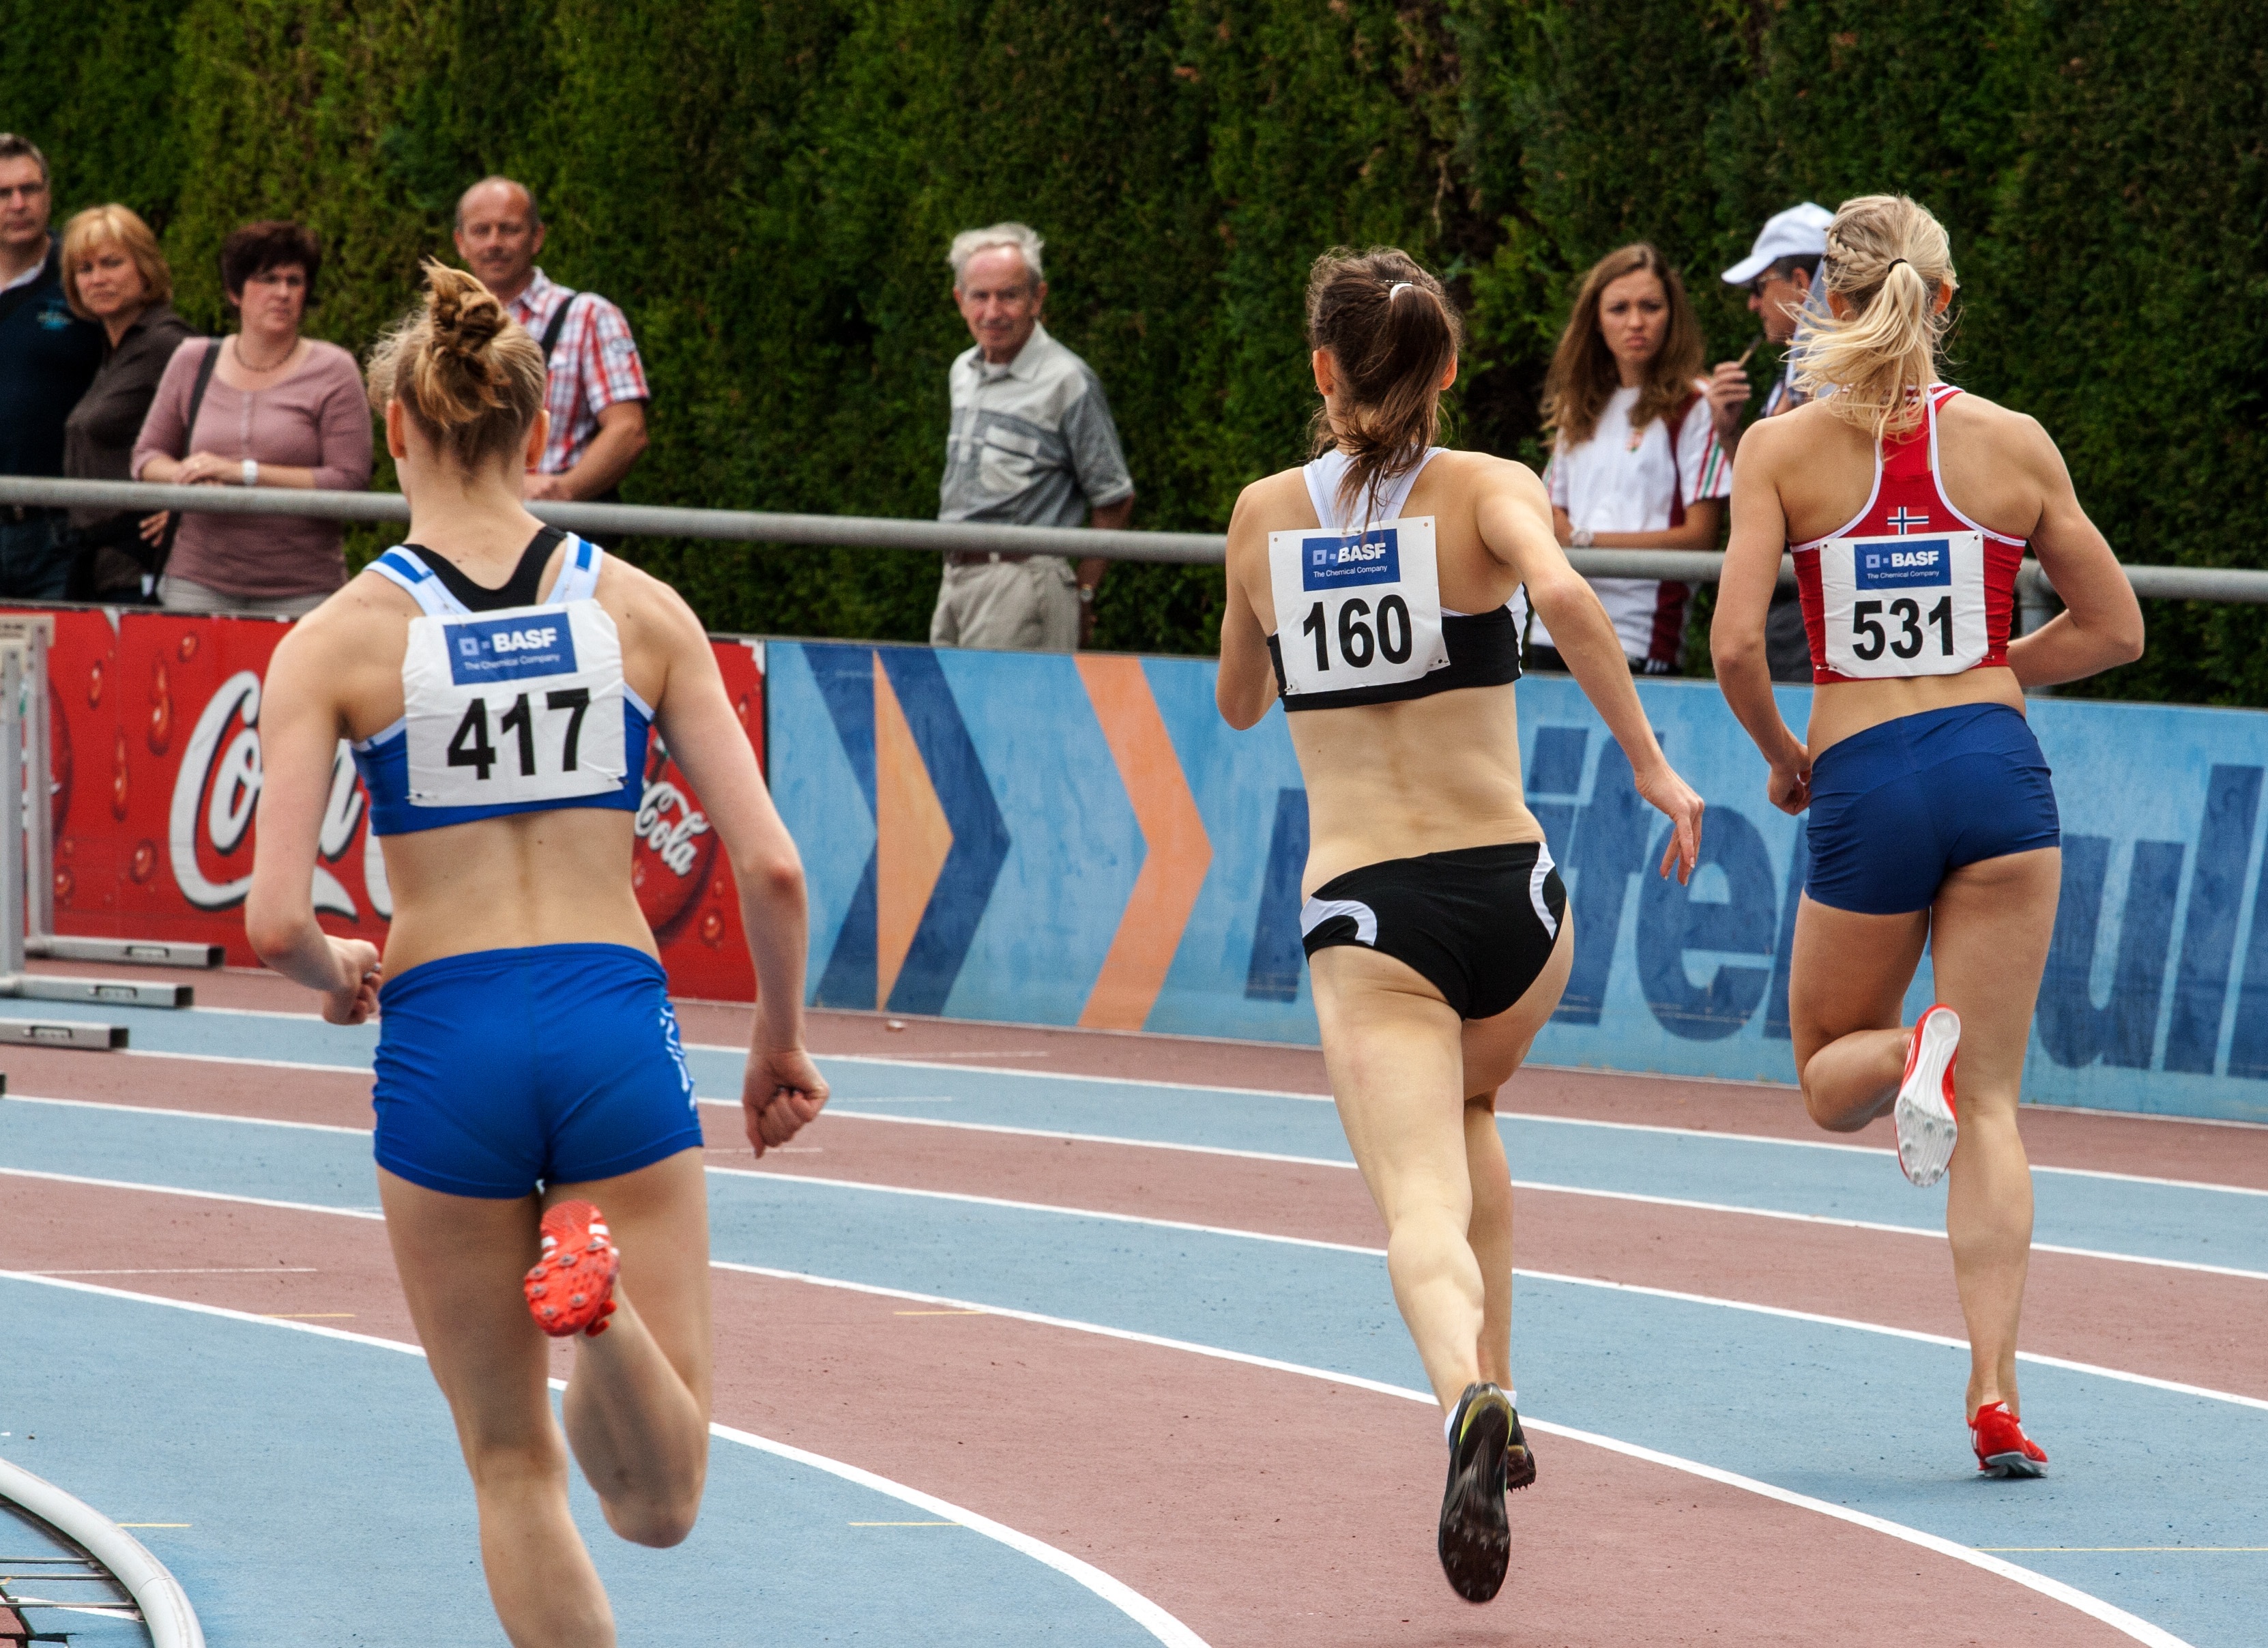
sport, running, run, sports, endurance, athletics, sprint, physical exercise, junior gala mannheim, human action, duathlon, track and field athletics, heptathlon, middle distance running, 800 metres, 4 100 metres relay, 100 metres hurdles, racewalking